Sæbø sword

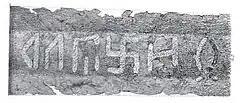
drawing of the inscription as published by Stephens.

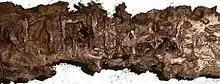
Remnants of the inscription as on display at Bergen Museum

The sword was described in 1867 by George Stephens, an English archaeologist and philologist who specialised in the runic inscriptions of Scandinavia, in his book "Handbook of the Old-Northern Runic Monuments of Scandinavia and England". In this work he showed a drawing of the sword with a very clear inscription comprising five runes or rune-like letters with a swastika symbol in the middle. According to Stephens the inscription reads oh卍muþ from right to left. He interpreted the swastika as being used in rebus-writing to represent the syllable "þur" for the god Thor, and thus expanded the reading to "oh Þurmuþ" meaning "Owns [me], Thurmuth". This reading was inspired by the idea that the swastika was used as a symbol of Thor (more precisely, of Thor's hammer) in Viking Age Norse paganism. It was the subject of scholarly discussion at the International Congress of Anthropology and Prehistoric Archæology at Budapest in 1876, where the prevalent opinion was that the swastika stood for "blessing" or "good luck".